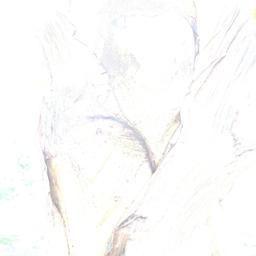
Label: BACTERIAL SOFT ROT